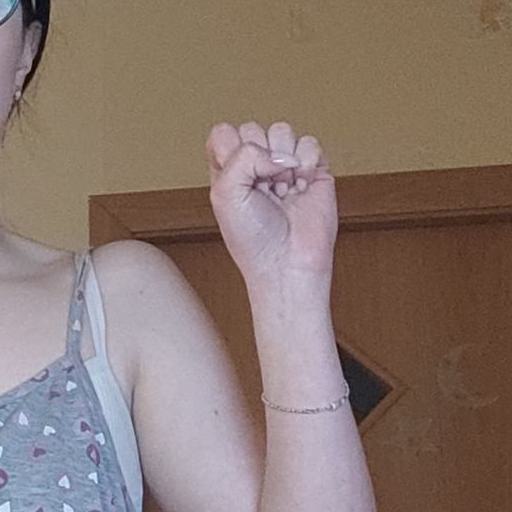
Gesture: fist